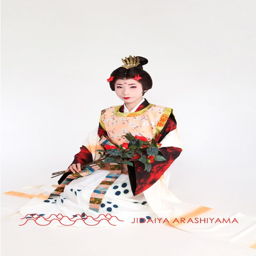
i think this woman is dressed in robes from the period .